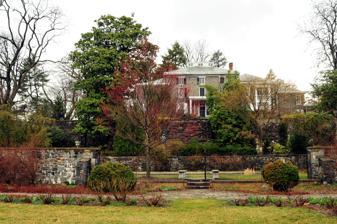
Building: Gibraltar (Wilmington, Delaware)
Country: United States of America
Year built: 1909
Historic house in Delaware, United States United States historic place Gibraltar U.S. National Register of Historic Places Show map of Delaware Show map of the United States Location 2505 Pennsylvania Ave., Wilmington, Delaware Coordinates 39°45′41″N 75°34′30″W / 39.761389°N 75.575000°W / 39.761389; -75.575000 Area 6.1 acres (2.5 ha) Built c. 1844, 1916 Architect Ives, Albert Ely ; DeArmond, Ashmead and Bickley , et al. Architectural style Colonial Revival , Italianate NRHP reference No. 98001098 Added to NRHP September 14, 1998 Gibraltar (previously known as the Hugh Rodney Sharp Mansion ), located at 2505 Pennsylvania Avenue in Wilmington, Delaware , is a country estate home dating from c. 1844 that is listed on the National Register of Historic Places . It takes its name from the Rock of Gibraltar , alluding to the high rocky outcrop on which the house was built. It is located just inside Wilmington's city limits and originally stood at the center of a much larger estate which has over time been reduced to the present area of about a city block in size. The house was originally built by John Rodney Brincklé and inherited by his brother's wife and children, before being bought in 1909 by Hugh Rodney Sharp , who was linked to the Du Pont family through marriage and work. Sharp expanded and remodeled the house, as well as commissioning the pioneering female landscape designer Marian Cruger Coffin to lay out the gardens. The gardens are now owned by a local preservation trust which acquired it in the 1990s after it was threatened with demolition and redevelopment. They have since been restored and opened to the public. The estate was listed in the National Register of Historic Places in 1998 in recognition of its importance as a well-preserved example of the Country Place era of art and design. The mansion, currently owned by a local developer, has not been occupied for many years and its condition has significantly deteriorated. History The estate was developed around 1844 by John Rodney Brincklé, grandnephew of the first Governor of Delaware , Caesar Rodney . It was located in the western part of Wilmington just within the city limits and was named for its position on a high rocky outcrop overlooking the city, in an allusion to the Rock of Gibraltar . Brincklé was said to have built it in an unsuccessful attempt to woo a woman from Philadelphia and subsequently used it as a retreat and as a base where he could carry out horticultural experiments and entertain friends and relatives. The estate originally extended over an area of about 80 acres (32 ha). Around 1848 he invited his brother Samuel with his wife and their eight children to move into the house. Samuel purchased it in May 1862 and carried out planting and landscaping works on the property. It passed to his wife Julia on his death and subsequently to their children. The estate was purchased in 1909 by Hugh Rodney Sharp and his wife, Isabella Mathieu du Pont Sharp, a member of the Du Pont family . In 1915 it was renovated under the direction of Philadelphia architects DeArmond, Ashmead and Bickley . The house's interior decor includes Colonial Revival and Italianate architecture and contains works by Albert Ely Ives and others. Between 1916 and 1923, the pioneering female landscape architect Marian Cruger Coffin laid out the gardens. Sharp died in 1968 and the estate was inherited by his son, Hugh Rodney Sharp Jr., who did not share his father's interest in horticulture. By the time he died in 1990 the gardens had not been maintained for many years and were badly overgrown. The estate was put up for sale after his death and was saved from demolition after a campaign by local people and the Preservation Delaware organization. The Delaware Open Space Council bought the development rights to the property and the Sharp family donated the estate to Preservation Delaware. In 1998 the estate was listed on the National Register of Historic Places . The listing included works of art, a house, a horticultural facility, secondary structures, and street furniture/objects.  It included five contributing buildings , seven contributing structures and 48 contributing objects . The gardens were opened to the public in 1999. Access is free and is permitted daily between dawn and dusk. The mansion is not open to the public and is in a poor condition, having stood empty for over 20 years. After Preservation Delaware acquired the estate, a conversion easement was placed on the property with the intention of refurbishing it as a 31-room hotel. The estate's greenhouses were to be converted into a restaurant. An Exeter, New Hampshire company called Someplace(s) Different which operates historic hotels in the US and Canada signed an agreement to handle the conversion. However, this fell through. A few years later another company, CCS Investors of Yorklyn, Delaware , proposed to convert the mansion into commercial office space. Rent money and profits from the development would be used by Preservation Delaware to finance the building's maintenance and restoration. The proposal was opposed by a number of the estate's neighbors who were concerned about the effect on local traffic. The dispute resulted in a three-year legal battle which eventually reached the Delaware Supreme Court . On July 16, 2009, the court ruled in favor of the developer's request to change the estate's zoning status from residential to commercial. Architecture The entrance to the mansion, which is now in a dilapidated condition The estate occupies an area equivalent to an entire city block, surrounded by a stone wall standing 6 ft (1.8 m) high with entrances on Pennsylvania Avenue and Greenhill Avenue. Pillars stand at each entrance, topped with stone vases decorated with carved floral ornaments. The mansion sits on an elevation which slopes gently down to the west but drops sharply away to the east, overlooking the gardens. The core of the irregularly-shaped mansion is a three-story building facing east – the original Italianate house erected by Brincklé – with several wings added by the Sharps in the early 20th century. The wing to the north was built around 1915 to accommodate a dining room and porch, with a service annex behind. Another three-story wing was built at the same time to the west. The east porch appears to have been reduced to its present appearance and its Doric columns changed to square-section pillars. The architects for this expansion were the Philadelphia firm of De Armond, Ashmead and Bickley. Around 1927, a two-story wing was built to the south of the core of the house to enlarge the living room and accommodate a conservatory . More alterations were made to the north elevation by Wilmington architect Albert Ely Ives, who oversaw the addition of a two- and three-story service wing with a one-story porch. The interior of the house is decorated in a variety of styles, principally Federal style , with a Greek Revival living room and a Colonial Revival library. The exterior walls are made from Brandywine granite quarried locally from a site near the estate. The roofing comprises five linked slate hip roofs with flat roofs over the southeast and northeast wings, the conservatory and the front portico. A cupola occupies the center of the main roof with a widow's walk capping it. On the east façade, the ground floor has four symmetrically spaced windows with paneled shutters, above which are corresponding casement windows with louvered shutters on the second and third stories. The house was entered through the front portico, located on the east side, which stands one story high with columns supporting the roof of the portico. A carriage house stands next to the mansion. Built in the 19th century, the Sharps enlarged it and converted it to house a pool and a filter room. They also added a greenhouse and garage, constructed by Pierson U-Bar Co. of New York City , which included a laundry and living quarters above the garage for their chauffeurs. Gardens The Reflecting Pool in the gardens of Gibraltar The gardens were designed by Marian Cruger Coffin , one of the first female landscape architects in the United States, who had a lengthy track record of designing gardens on the East Coast. During the first half of the 20th century she was responsible for the design of over 130 gardens, many of which were commissioned by the Du Ponts. Hugh Rodney Sharp was related by marriage to Henry Francis du Pont , who was a long-standing friend of Coffin and may have recommended her for the task of creating the garden at Gibraltar. Coffin laid out the gardens of Gibraltar between 1916 and 1923, having been commissioned by the Sharps to landscape a 2-acre (0.81 ha) piece of land on the estate. She designed it in an Italianate Beaux-Arts style as a series of "rooms" to parallel the layout of the mansion. It has a strongly geometric layout profusely planted in a style reminiscent of an informal English garden. Numerous architectural and decorative elements such as fountains, statues, urns and hand-forged iron gates provide additional ornamentation. The Sharps chose the statues themselves and bought them during their travels to England , France , Italy and Hong Kong . Coffin had designed the gardens with the intention of displaying statues in particular focal points and niches, and gave the Sharps guidelines about what kind of statues to look for. She occasionally traveled with them while they were looking for pieces to buy. The gardens are built in a series of terraces descending down the slope from the outcrop on which the house stands. From top to bottom, there is a drop of about 30 feet (9.1 m). A curving staircase made from marble links the house to the bottom of the terraces, descending through the Flagstone, Evergreen and Pool terraces to the Flower Garden at the bottom. The latter is planted along the lines of a color wheel in a style closely resembling that of Gertrude Jekyll . From the Flower Garden, a 200 feet (61 m) long avenue of Bald Cypresses (planted between 1921 and 1925) leads to a large fountain and a teahouse that the Sharps used for lunches and to entertain guests. The gardens and statues were restored in 1998–99 by Rodney Robinson Landscape Architects with the support of the Sharp family, who provided the restorers with Coffin's original plans from 1916. Only a few of the original trees remained but the restorers followed Coffin's plans to replant the garden in its original form. The fountains, ironwork, walkways and other architectural and decorative elements were also renovated. Several of Coffin's other formal gardens have been re-created, but Gibraltar is considered to be the most accurate of the re-creations. References Wikimedia Commons has media related to Gibraltar mansion, Wilmington .